Gisele Yashar

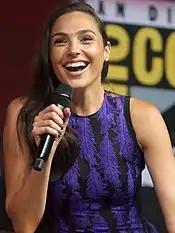
A woman is smiling while looking toward her right.

Gisele Yashar has received a mixed response from film critics. Decider's Meghan O'Keefe praised Gisele as a new type of female character for the "Fast & Furious" franchise, writing that she provided a more "sophisticated, and unapologetically femme vibe" when compared to the rougher Ortiz. O'Keefe responded positively to Gisele's use of her sexuality and femininity as a tactic to manipulate men, as well as to her romance and partnership with Han. Nerdist News's Sydney Bucksbaum also identified the character's relationship with Han as a highlight, writing that they became "one of the most iconic couples from all the movies".